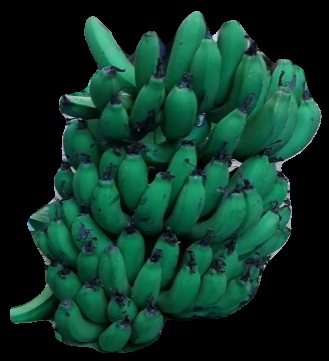
Variety: pachbale
Grade: grade2